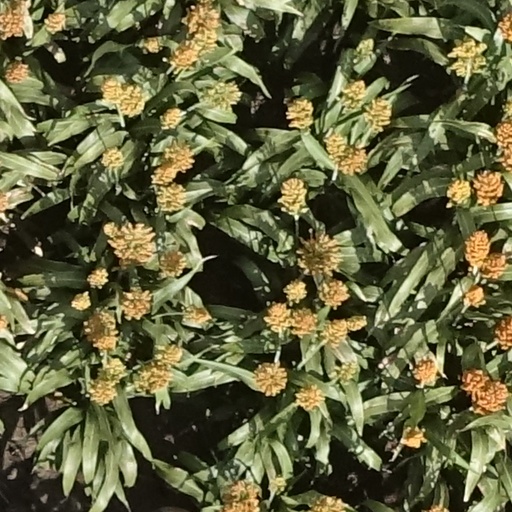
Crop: sorghum